Israeli cuisine

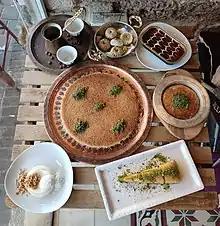
Knafeh served at a café in Jaffa, 2022

Many fresh, high quality dairy products are available, such as cottage cheese, white cheeses, yogurts including "leben" and "eshel", yellow cheeses, and salt-brined cheeses typical of the Mediterranean region.